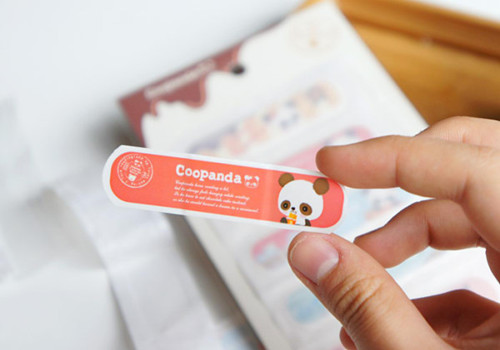
Label: trash